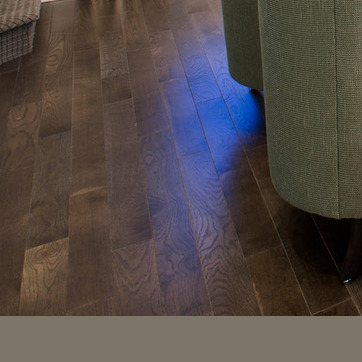
Material: wood